James A. Garfield School

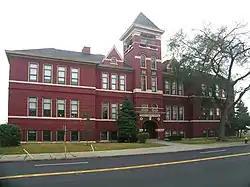

The James A. Garfield School was a former school building located at 840 Waterman Street in Detroit, Michigan. It is also known as the Frank H. Beard School. It was one of the oldest existing schools in the city of Detroit, as well as one of the least altered. The school was listed on the National Register of Historic Places and designated a Michigan State Historic Site in 1984, but caught fire and was demolished in 2022.